SS Savannah

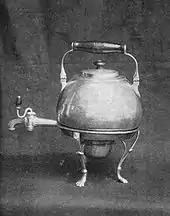
The solid silver coffee urn presented by Lord Lynedoch to Moses Rogers

At Kronstadt, the Emperor of Russia came aboard "Savannah" and presented Captain Rogers with gifts of a gold watch and two iron chairs. From Kronstadt, Rogers sailed on to St. Petersburg, arriving there September 13. During the journey from Liverpool to St. Petersburg, "Savannah" engine had its most frequent use, being employed for a total of 241 hours.